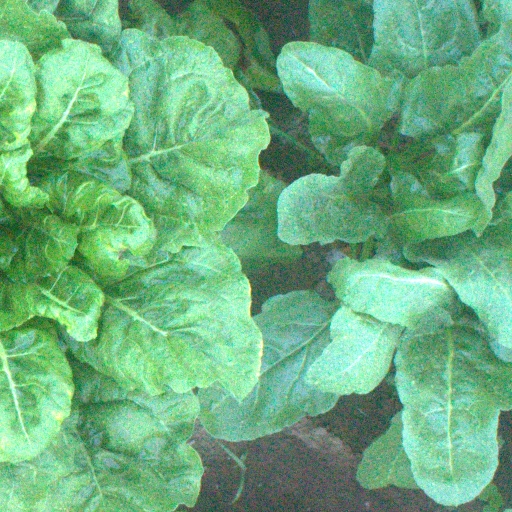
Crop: sugar beet